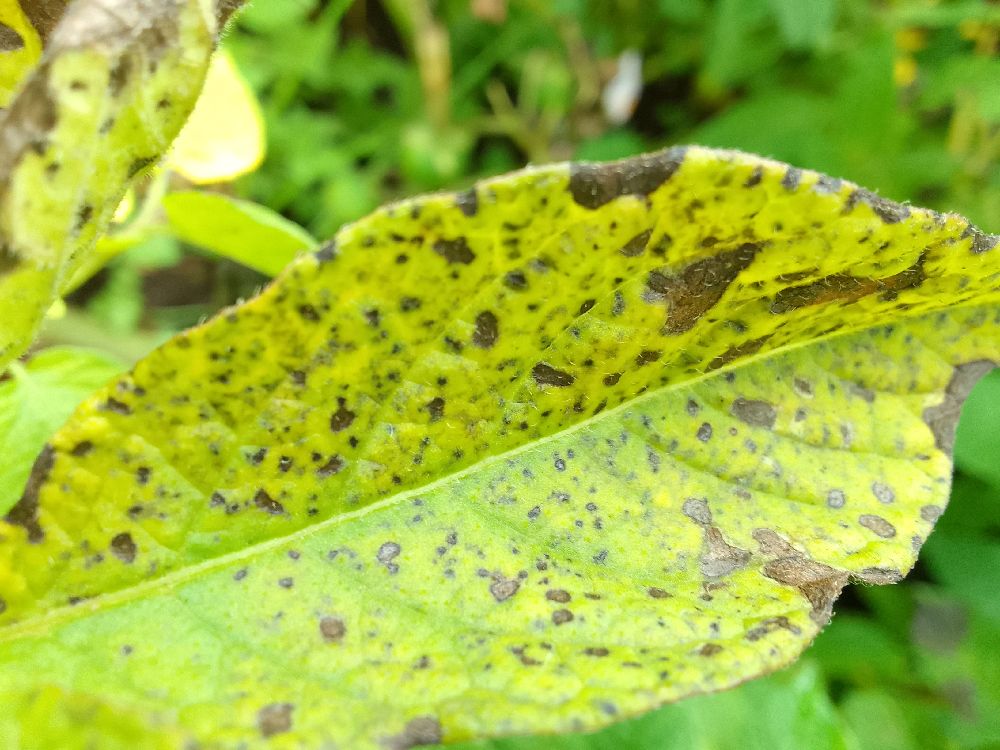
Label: Early blight